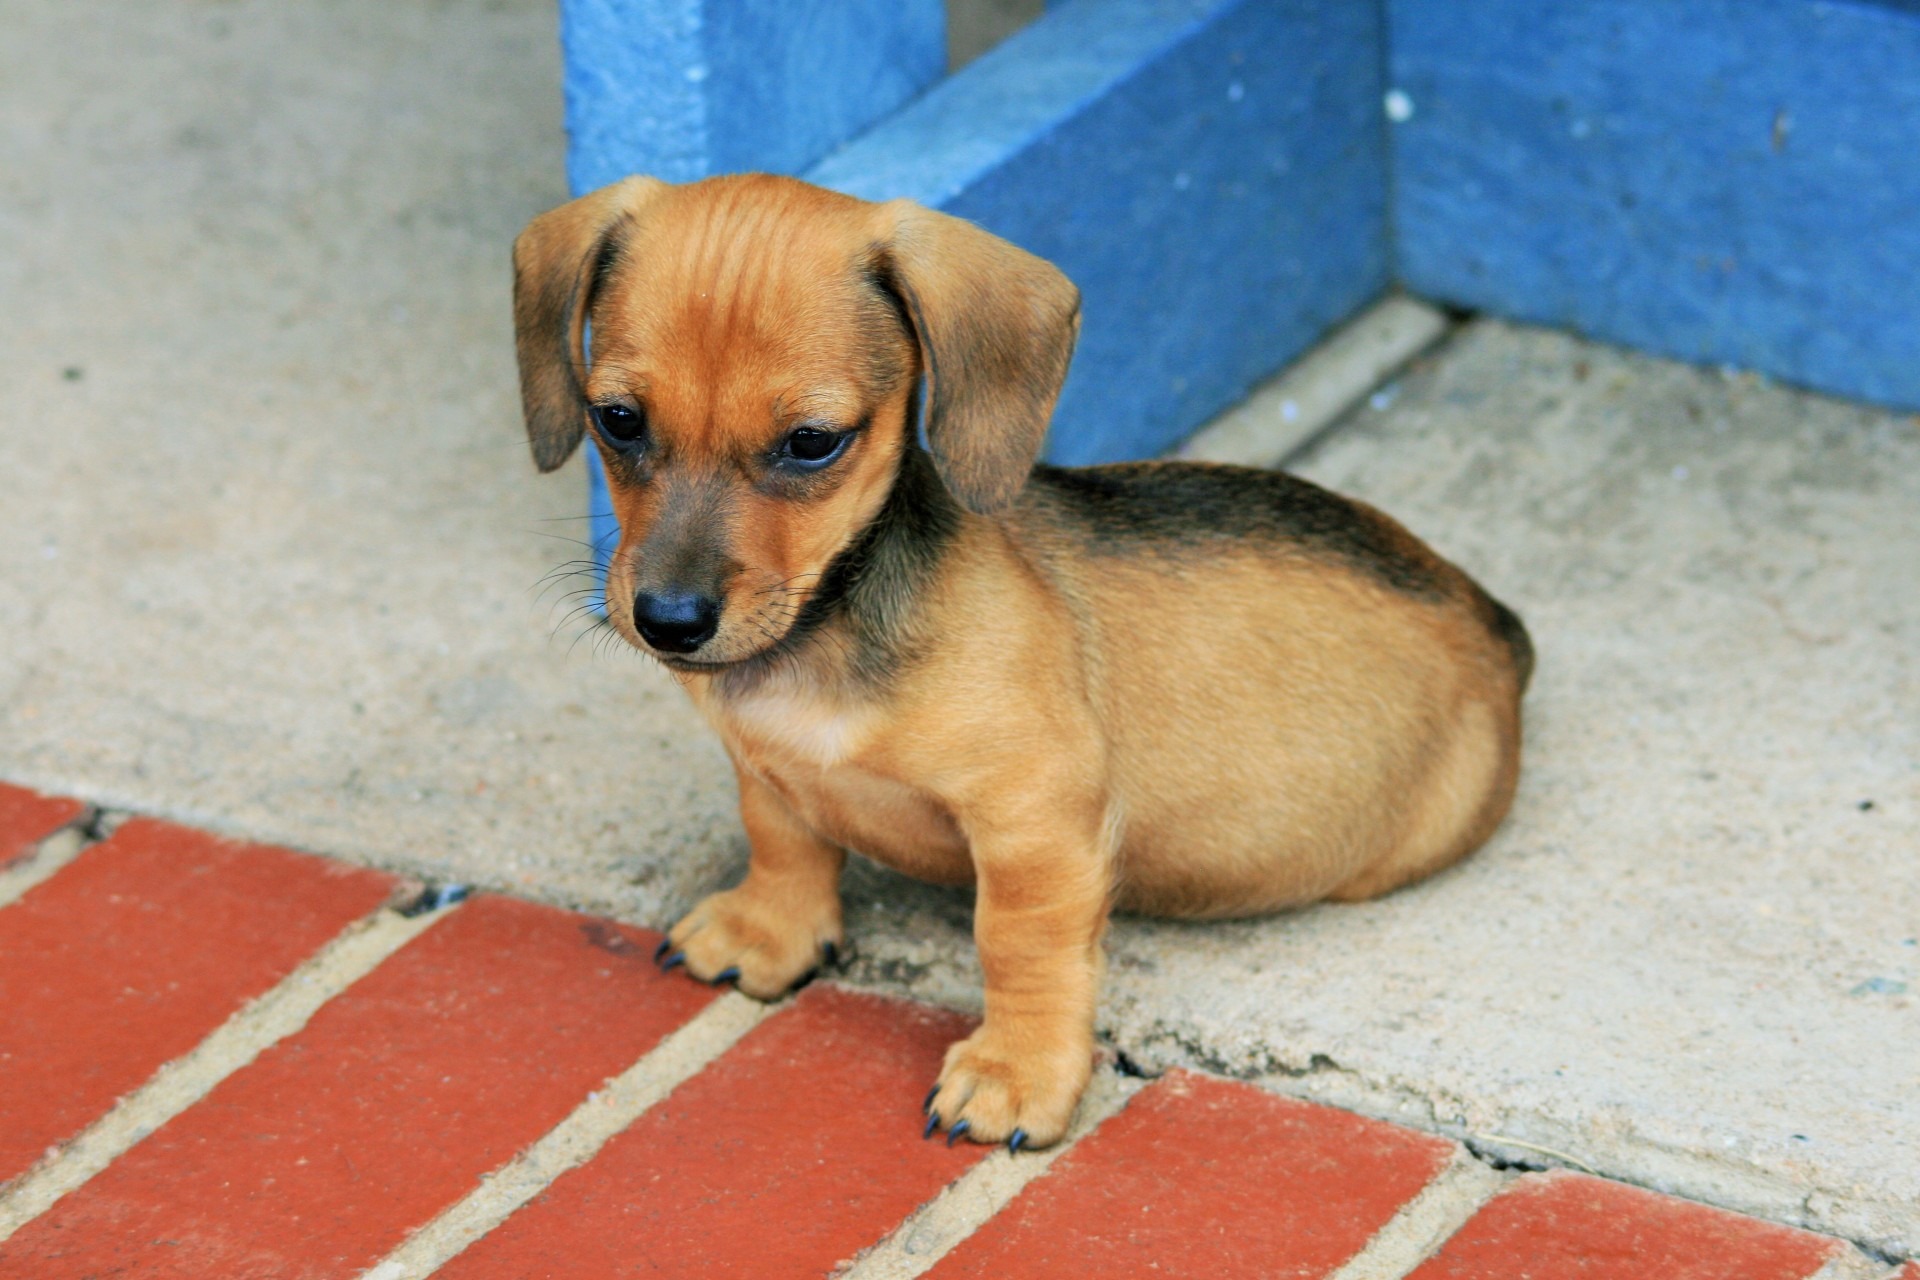
puppy, dog, cute, small, brown, mammal, hound, sausage, vertebrate, dog breed, dachshund, dog like mammal, carnivoran, dog crossbreeds